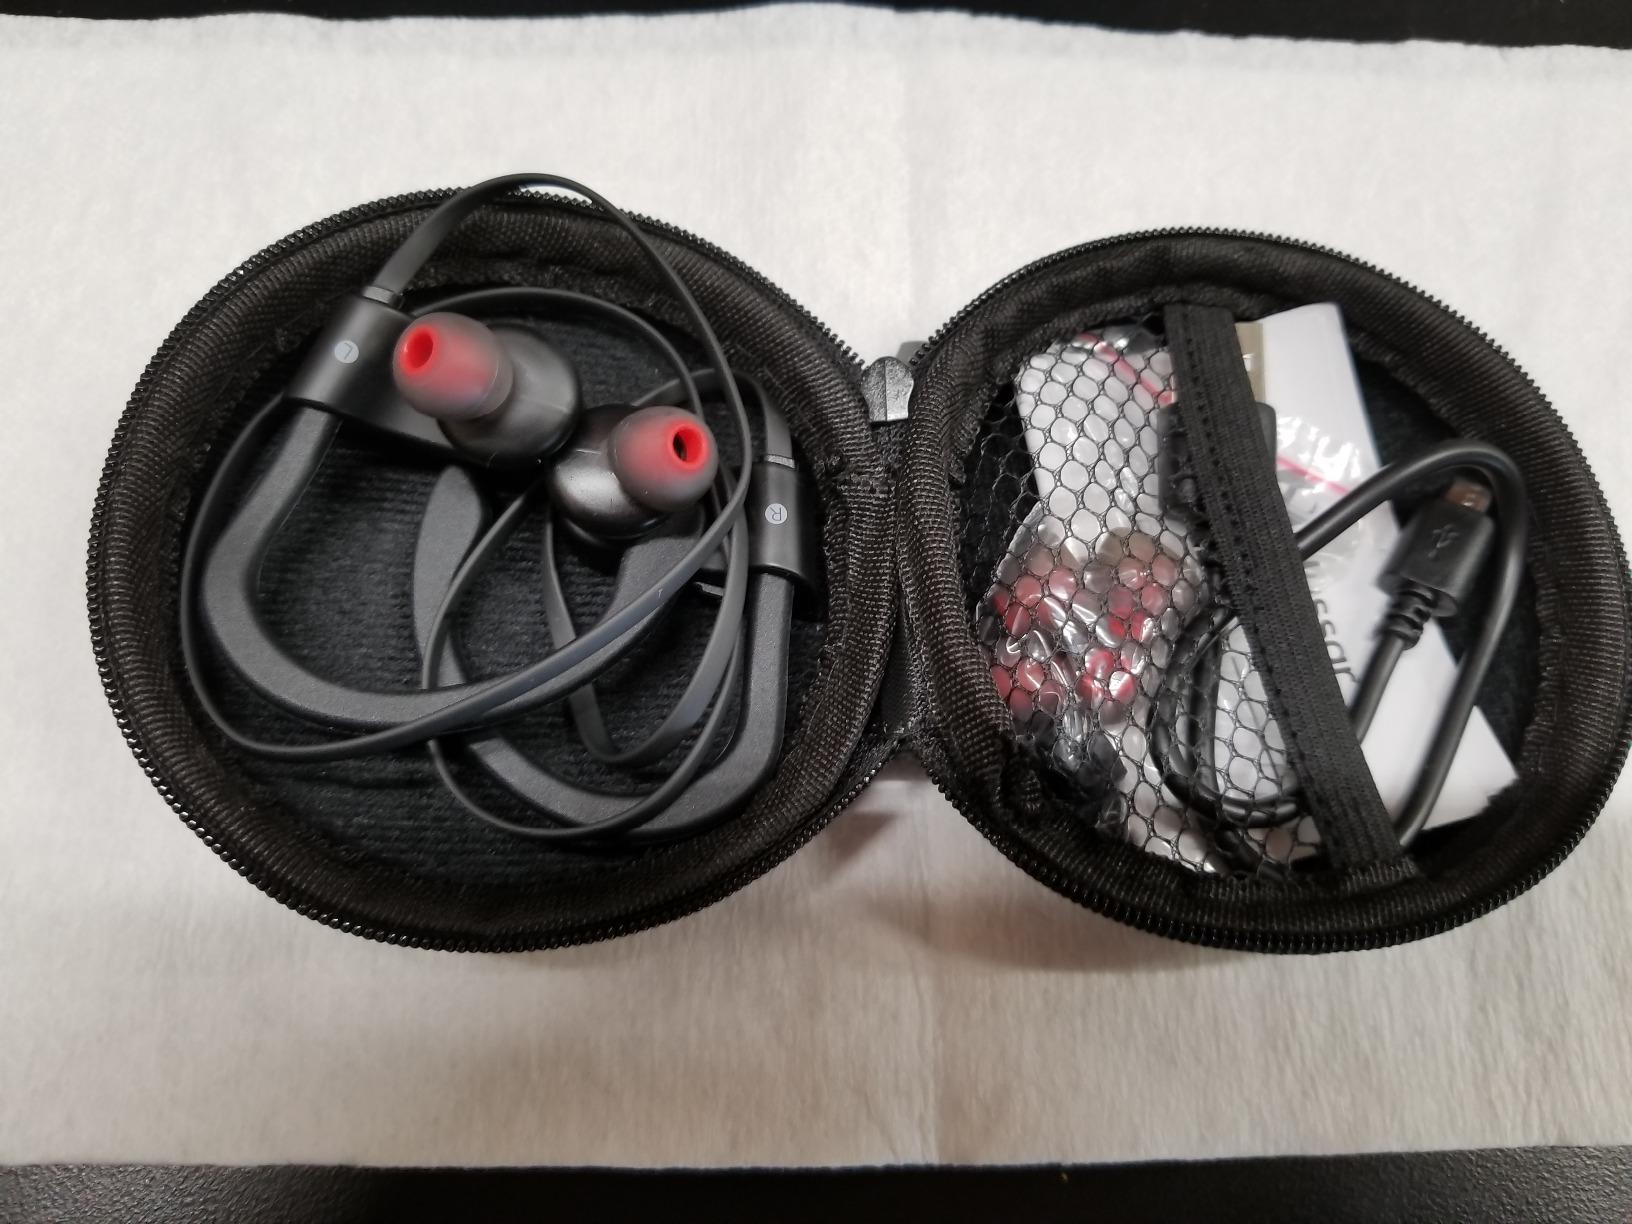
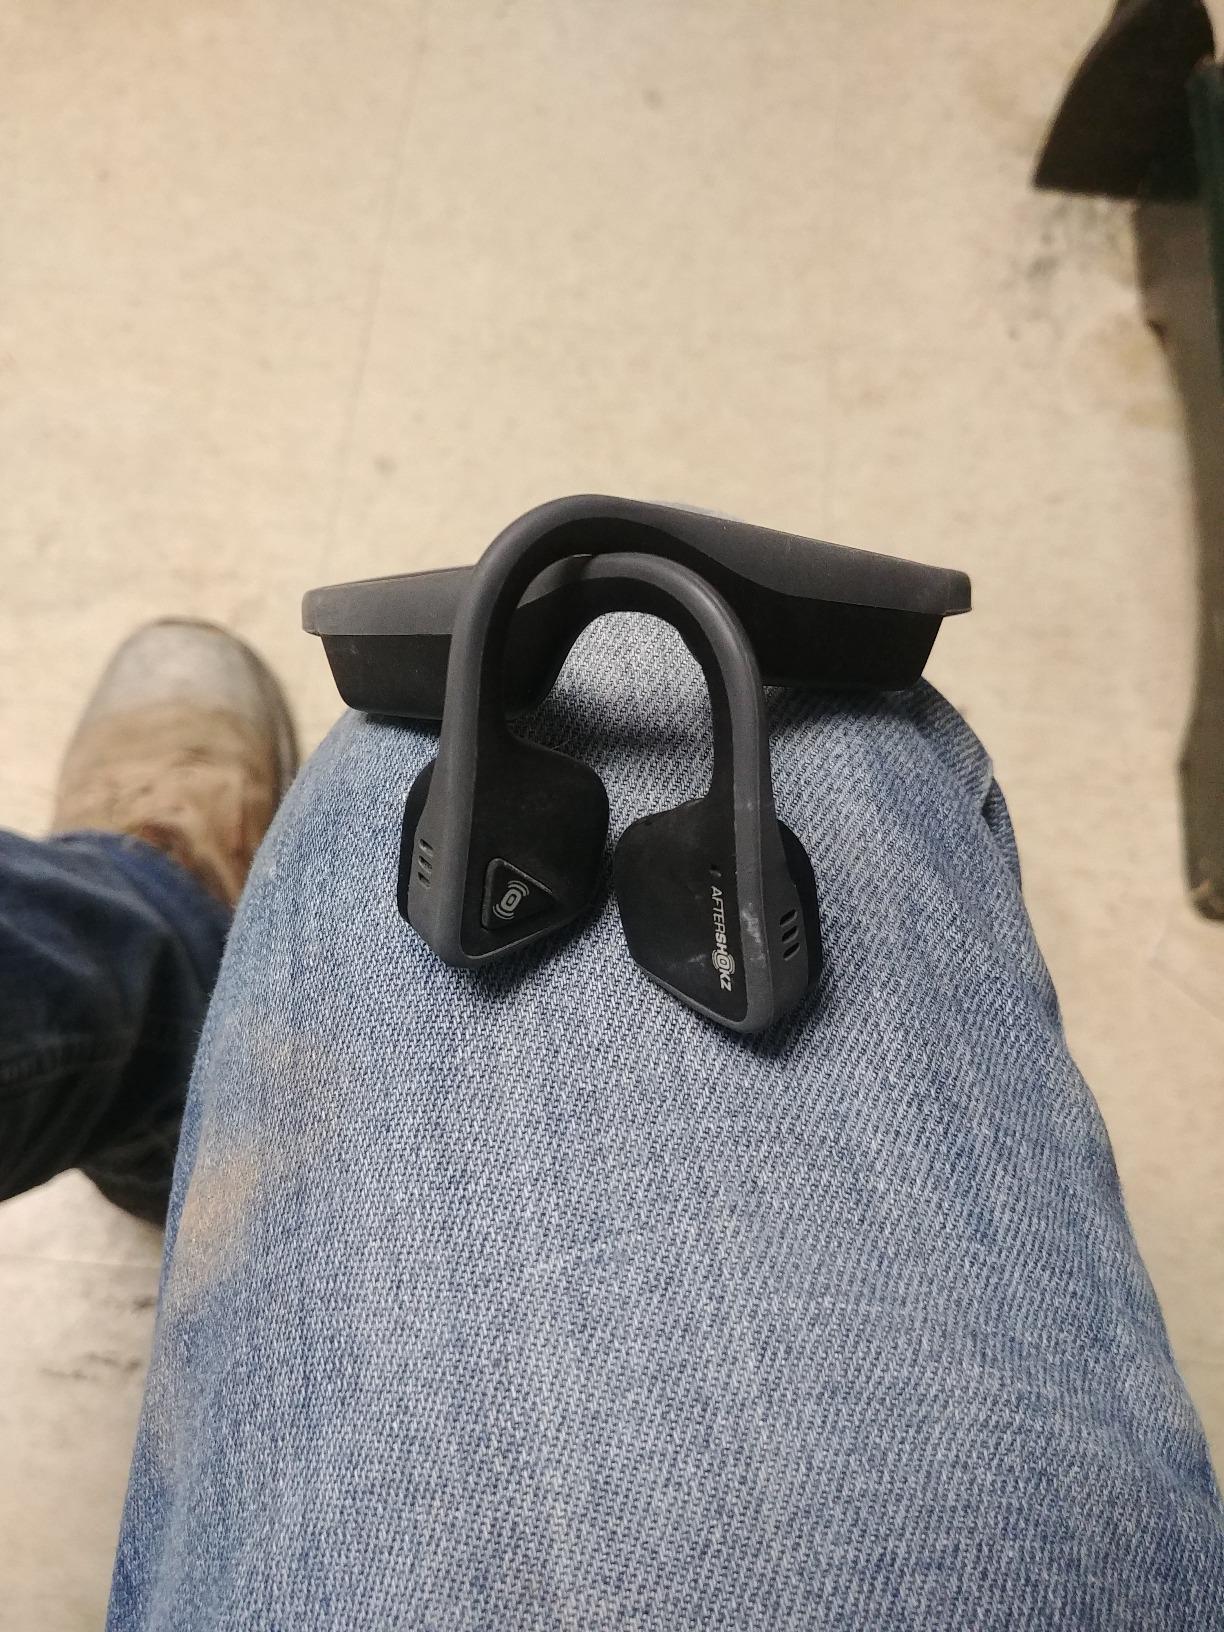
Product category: headphones
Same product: no